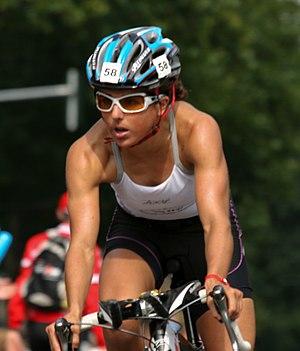
Virginia Berasategui 2007